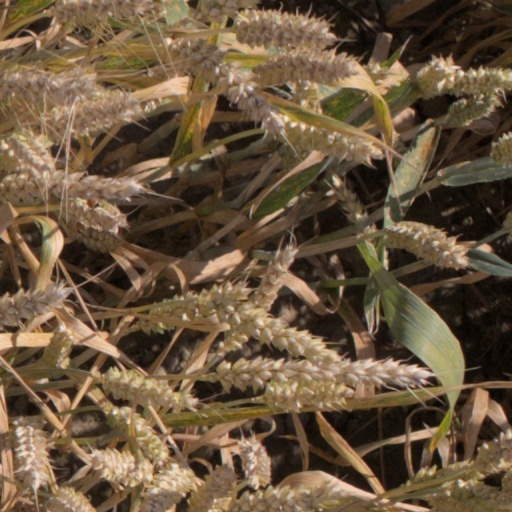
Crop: wheat